Sky position (RA, Dec in degrees): 167.793, 24.187
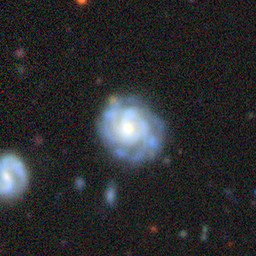
Galaxy morphology: Unbarred Tight Spiral Galaxies